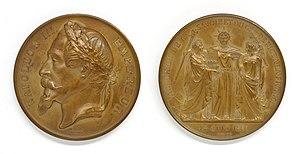
Médaille de Napoléon III - Annexion de la Savoie et du Conté de Nice - Oudiné - 1860
L'annexion de la Savoie est le nom générique donné à la réunion, selon l’expression utilisée dans le traité de Turin dans sa version française, de l’ensemble de la Savoie, correspondant au duché homonyme, et du comté de Nice, alors partie intégrante du royaume de Sardaigne, à la France en 1860.